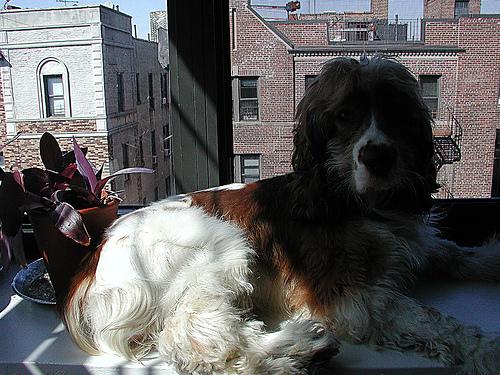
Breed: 286-n000111-cocker_spaniel